Pine Bank Covered Bridge

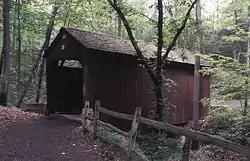

The Pine Bank Covered Bridge is a historic covered bridge located at the Meadowcroft Museum of Rural Life in Avella, Pennsylvania. The bridge was built in 1871 and moved to its current location in 1962.